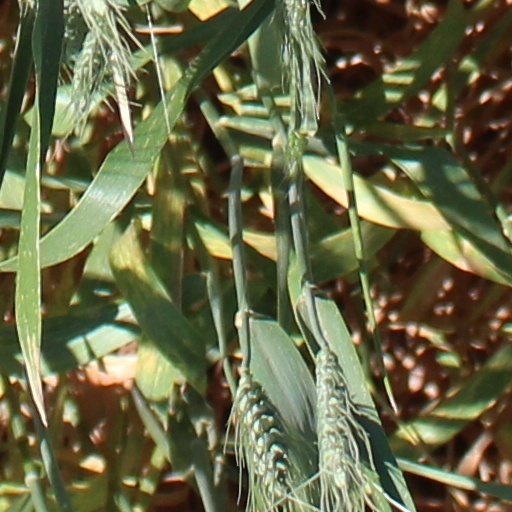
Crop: wheat